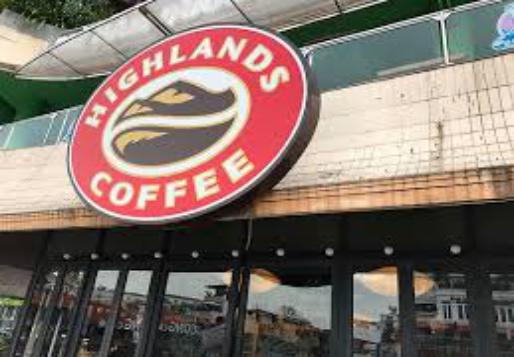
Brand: Highlands Coffee
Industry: Food